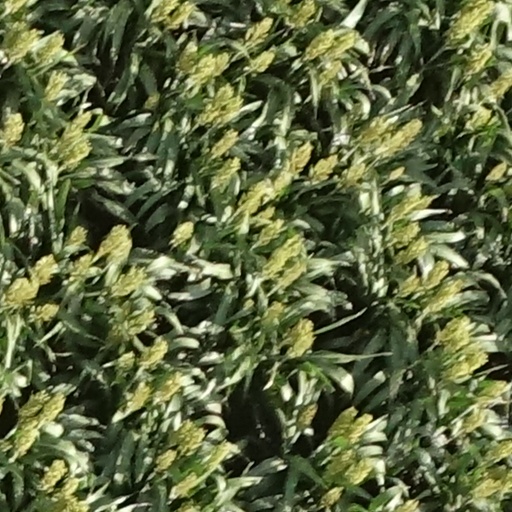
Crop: sorghum